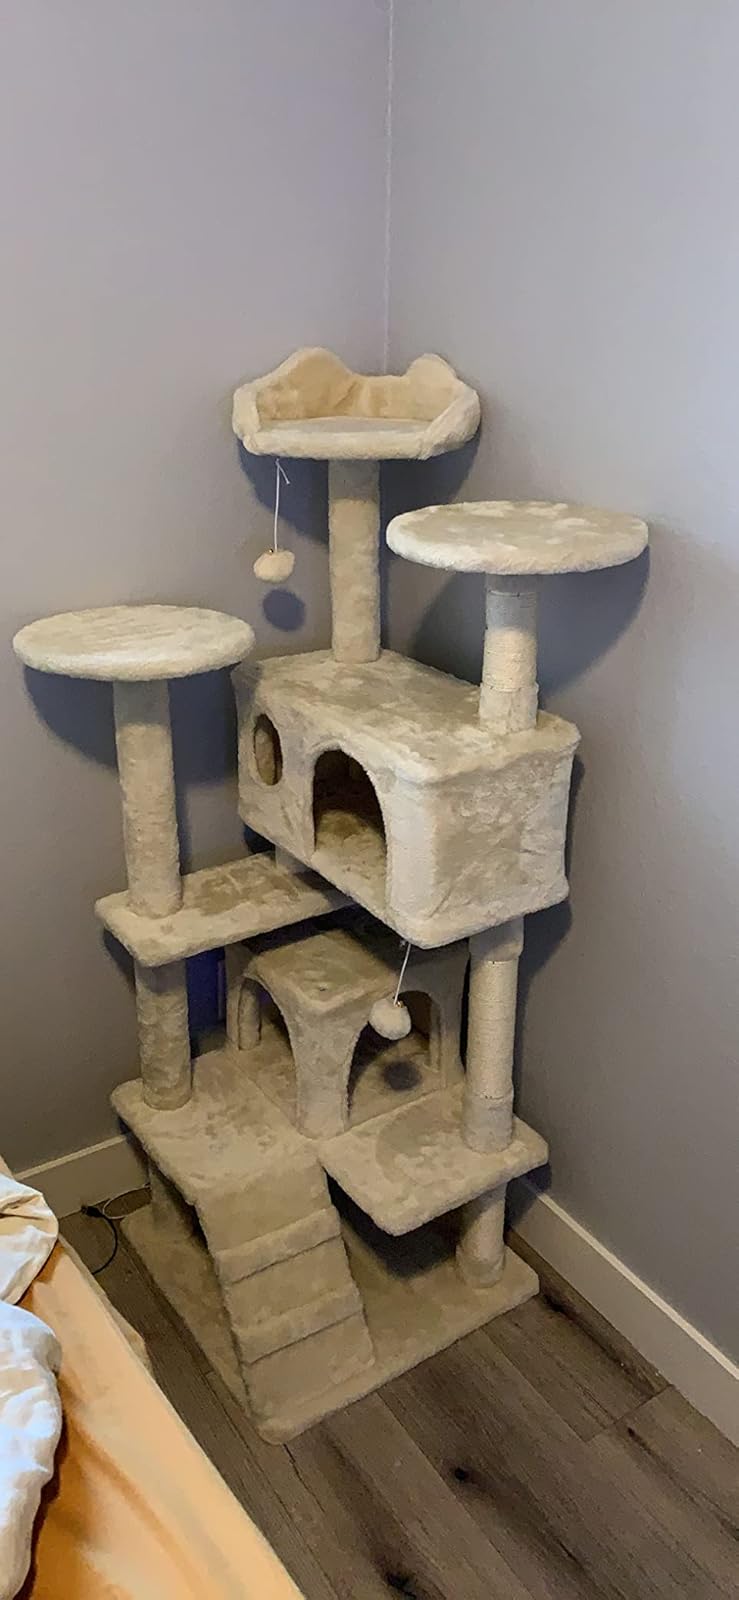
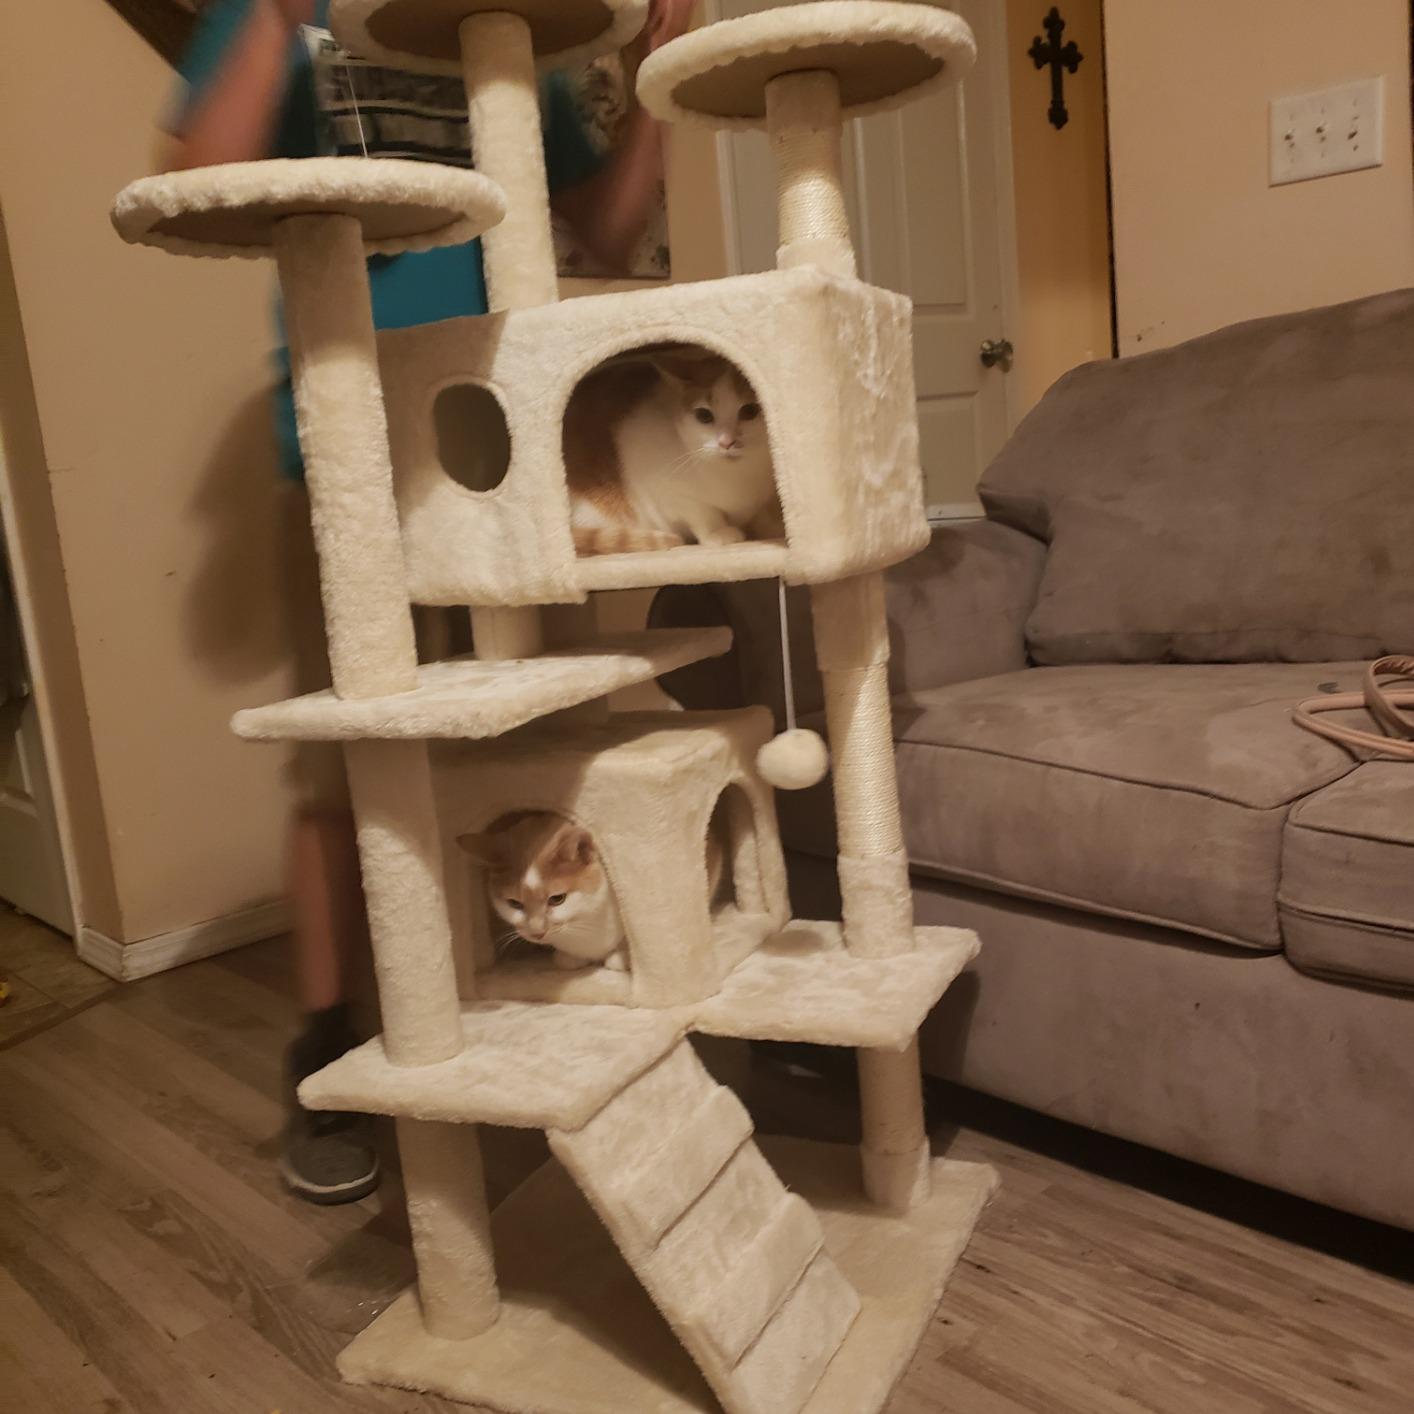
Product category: items_cat tree
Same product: yes